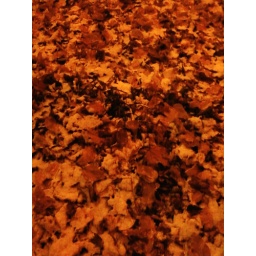
light snow and frost covers the last lingering fall leaves under the street lamp light